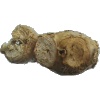
Label: ginger_root